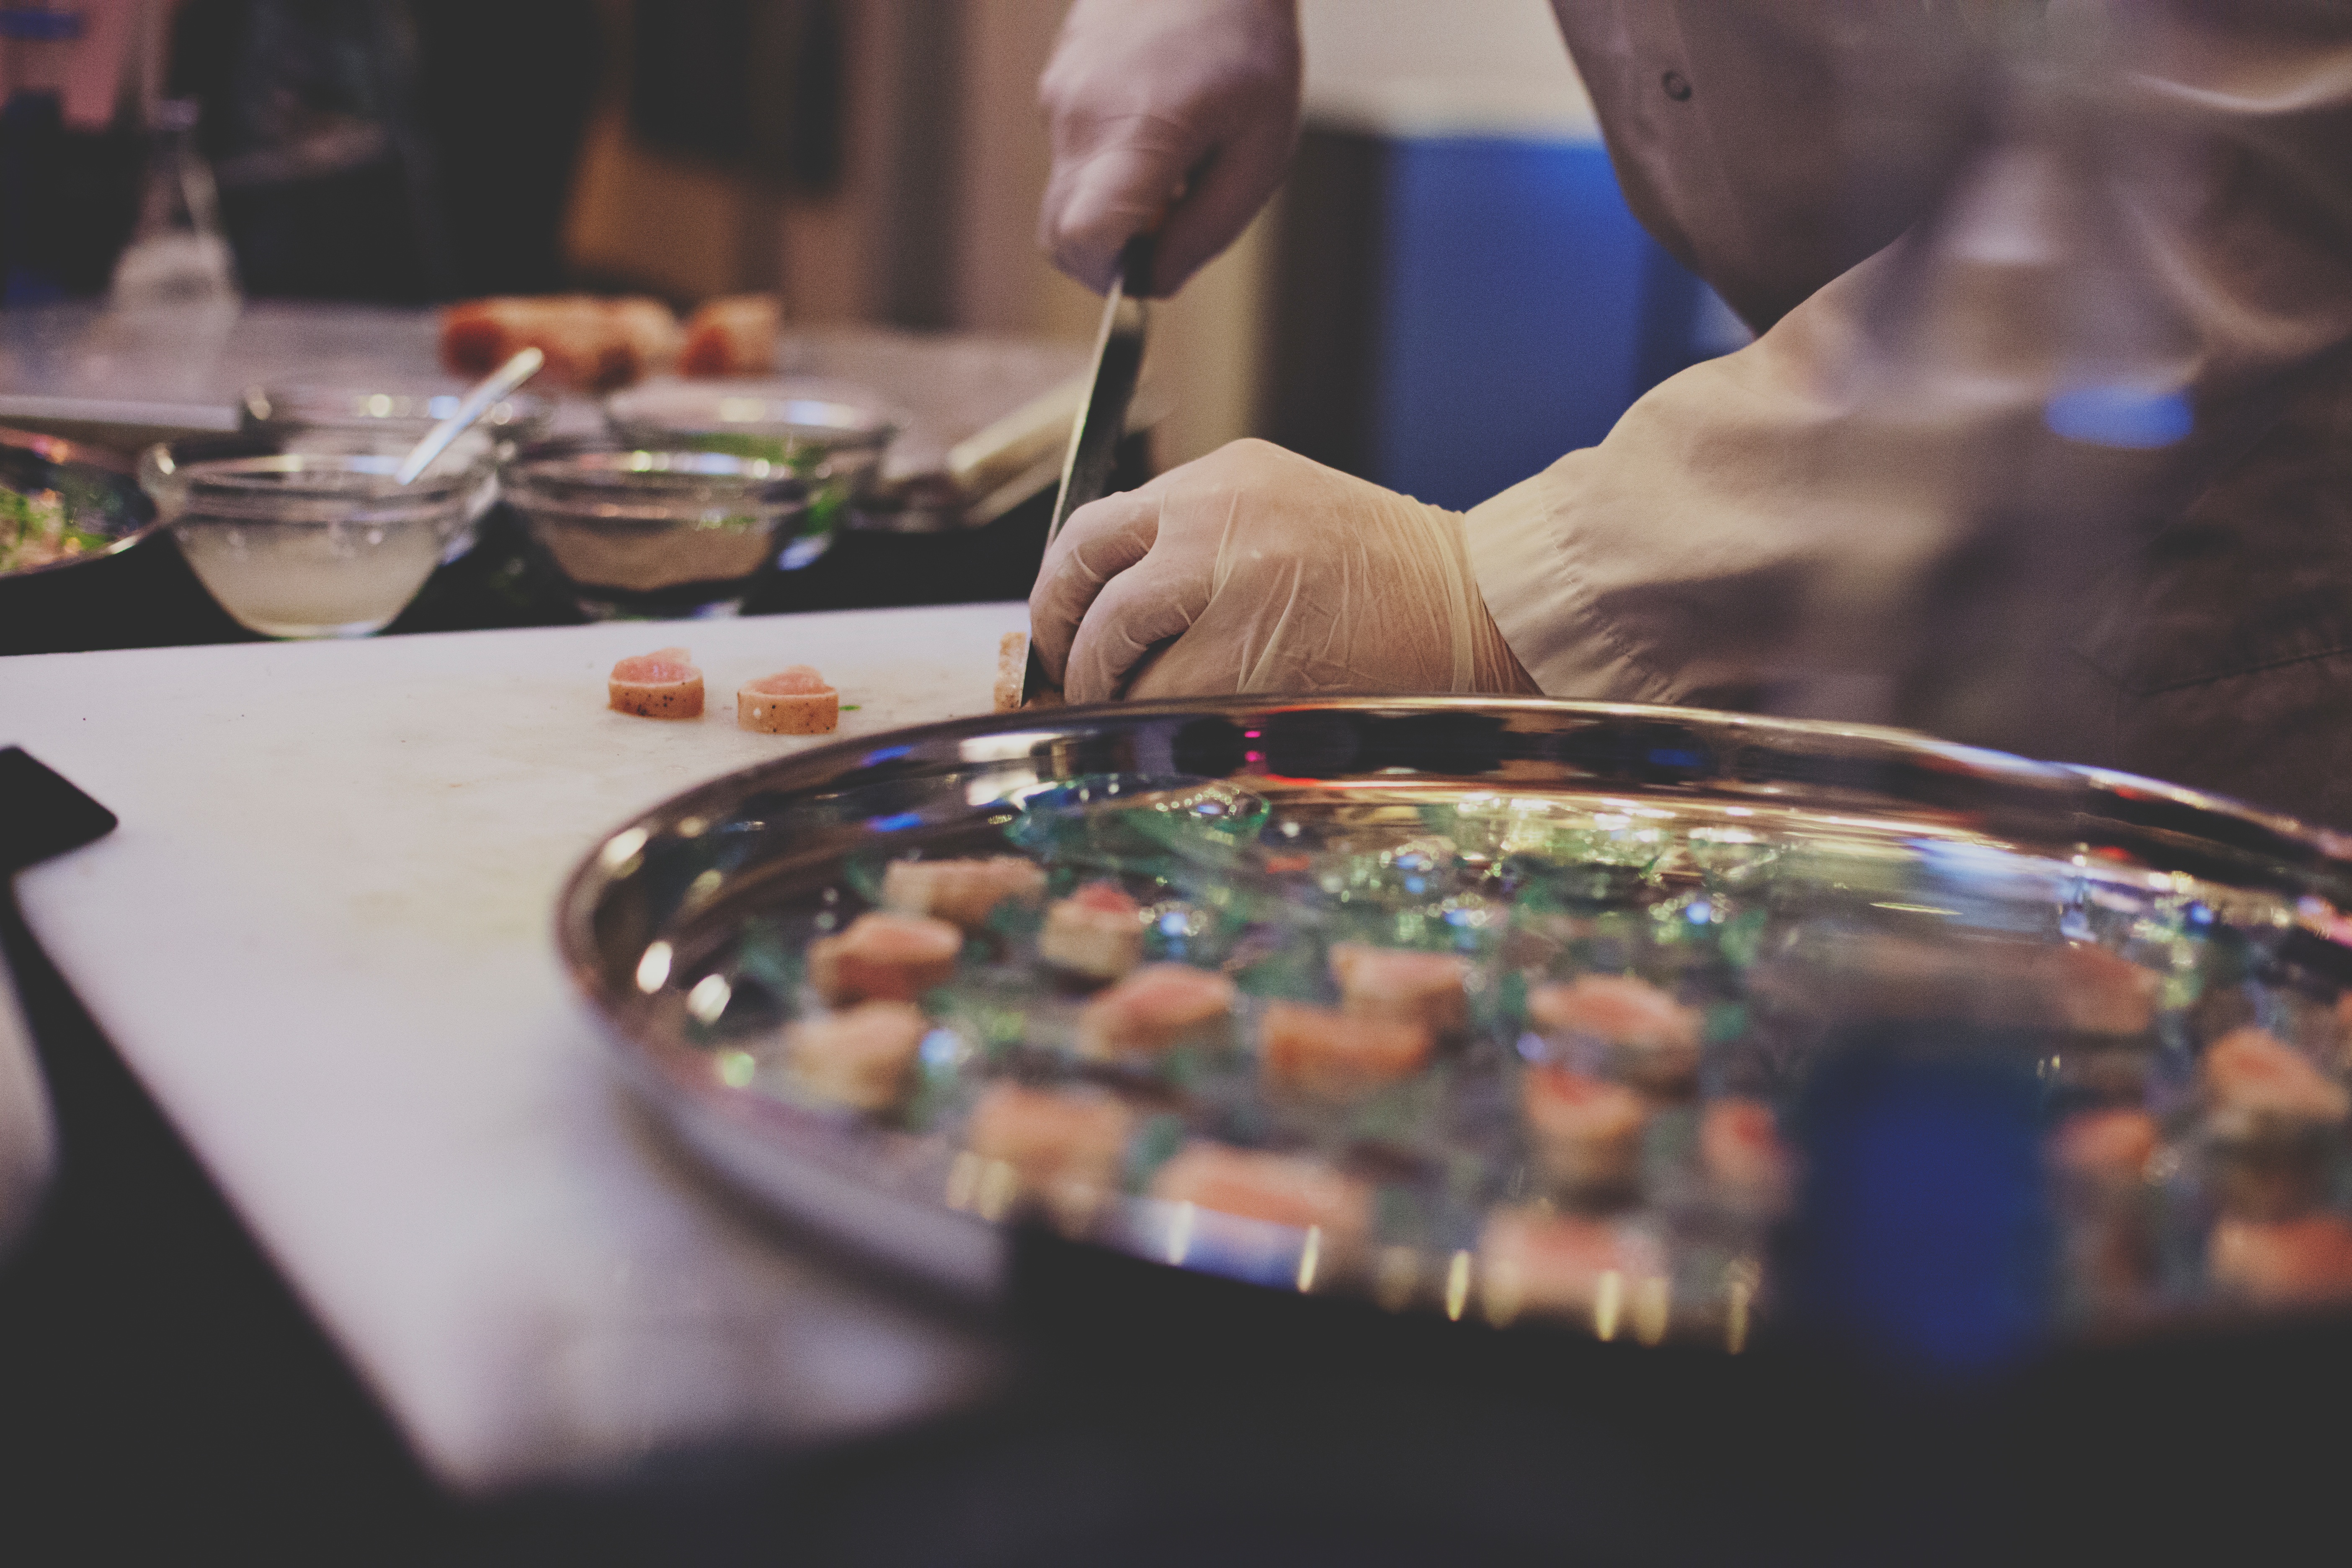
restaurant, dish, meal, food, cuisine, sense